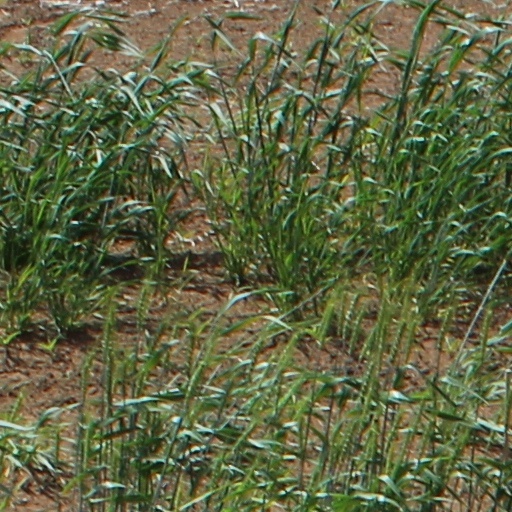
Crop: wheat